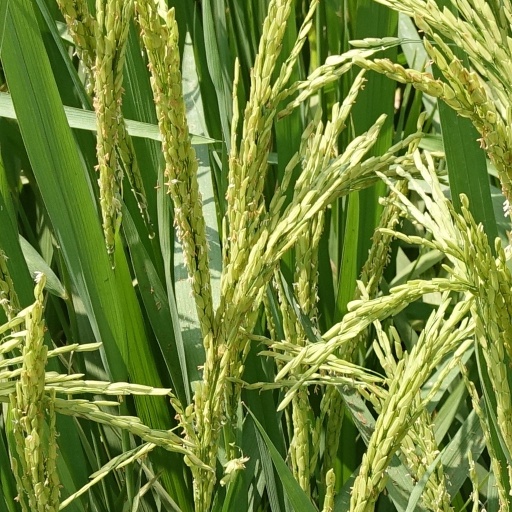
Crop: rice